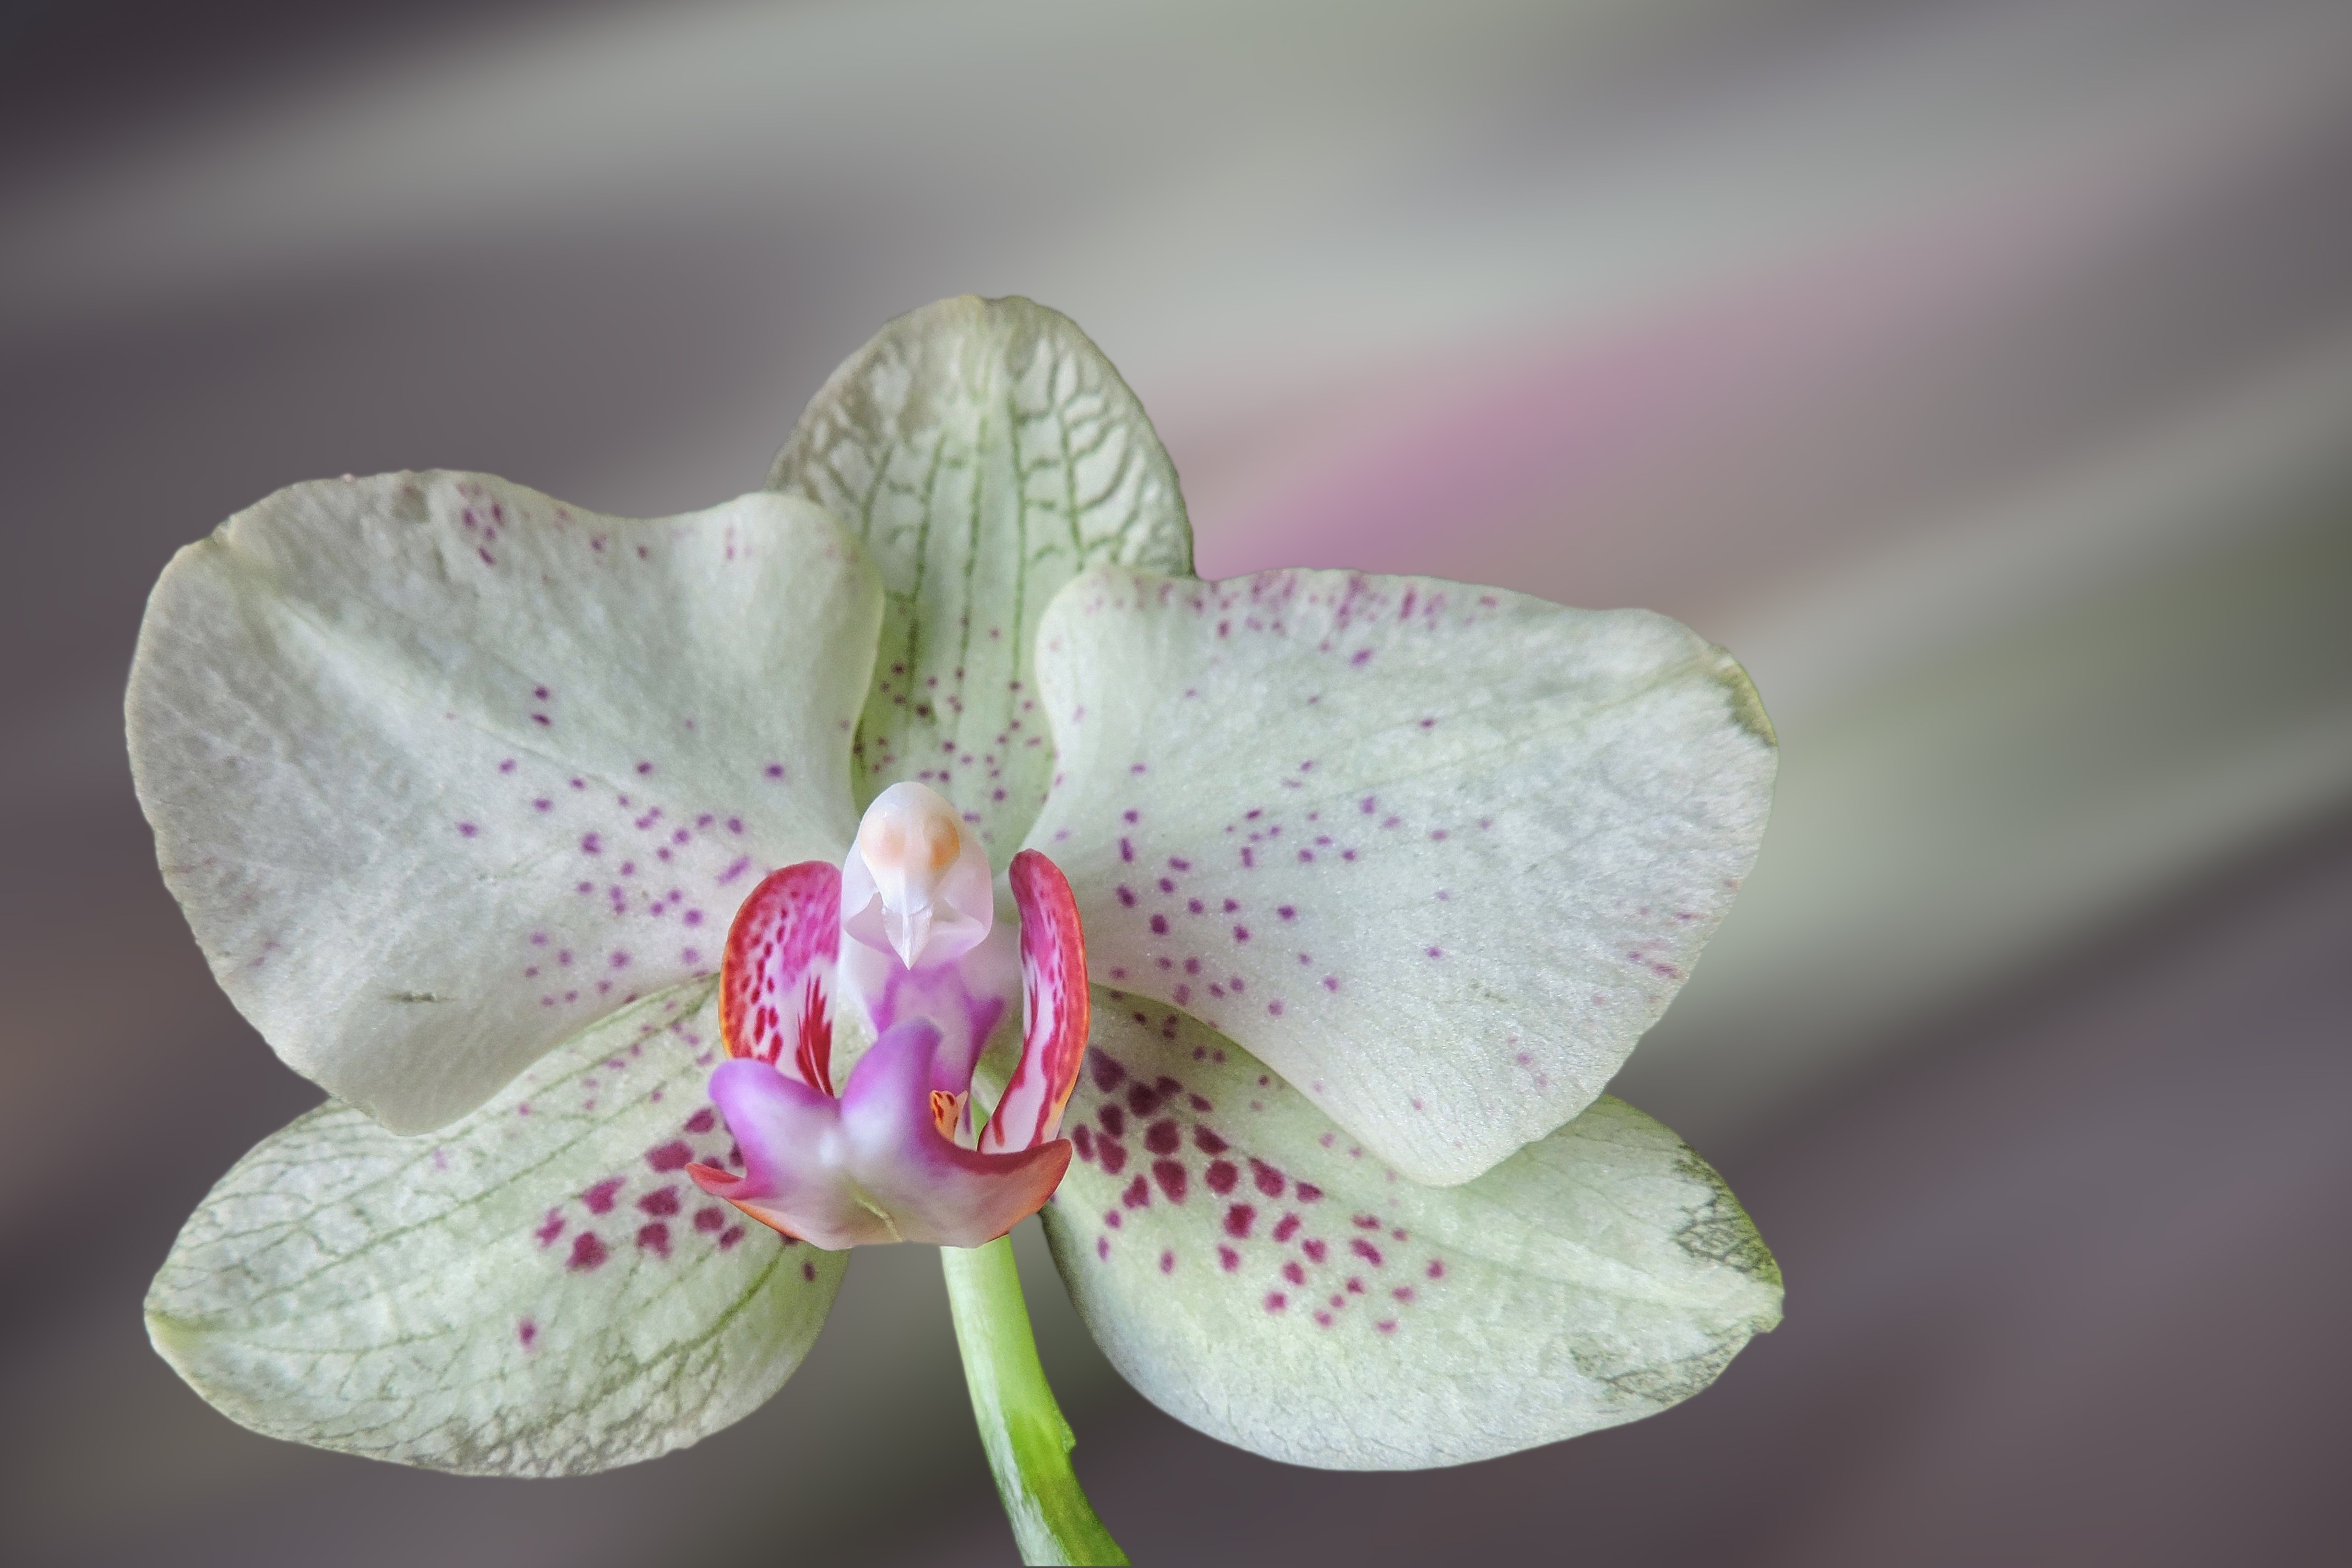
blossom, plant, white, photography, flower, petal, bloom, botany, flora, orchid, close up, eye, macro photography, flowering plant, plant stem, land plant, moth orchid